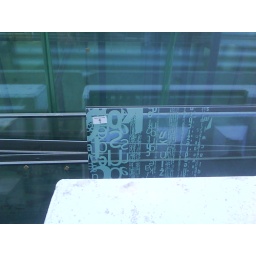
Printed panels for &amp;quot;The Rock&amp;quot;, a new office tower at the Zuidas in Amsterdam.